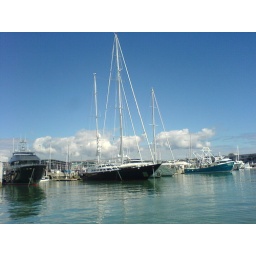
Stay in the office or how about we go on a boat cruise